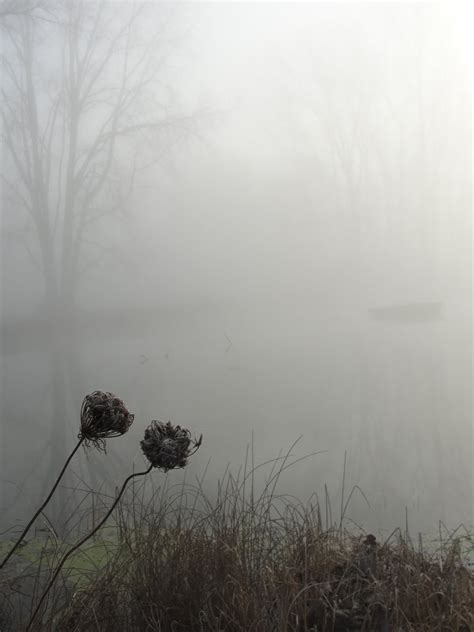
Weather: foggy or hazy